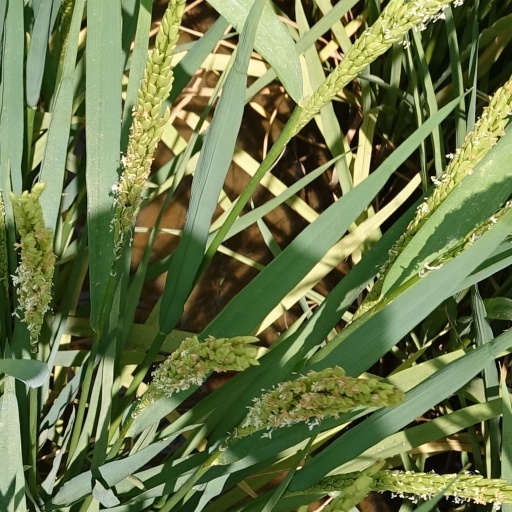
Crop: rice